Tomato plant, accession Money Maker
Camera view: horizontal (90 deg, fisheye); turntable rotation: 240 degrees
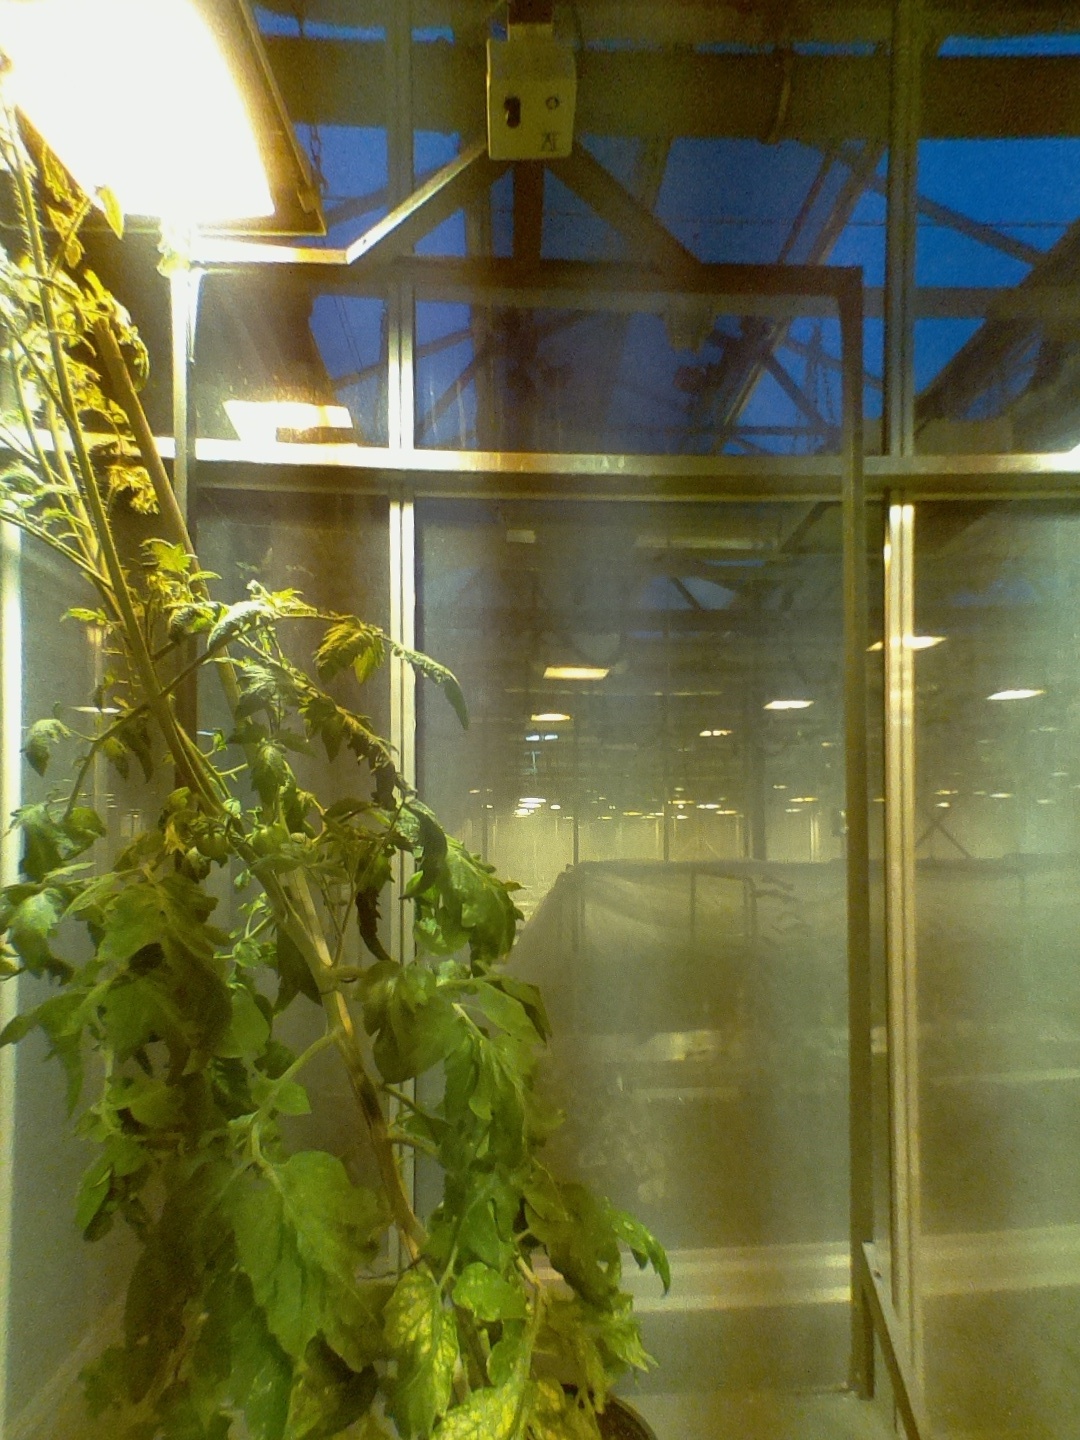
BBCH growth stage 72: 20%-30% of final fruit size